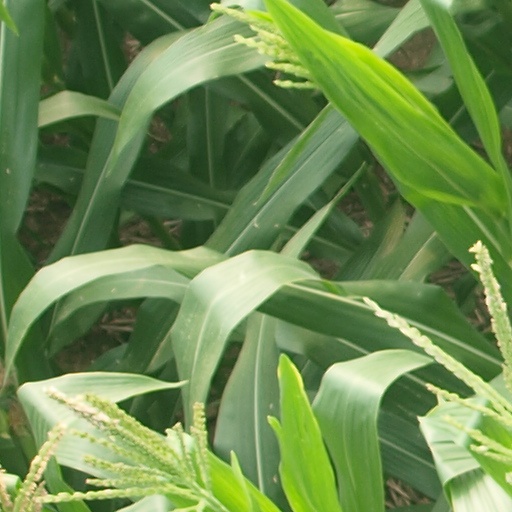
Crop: maize; corn